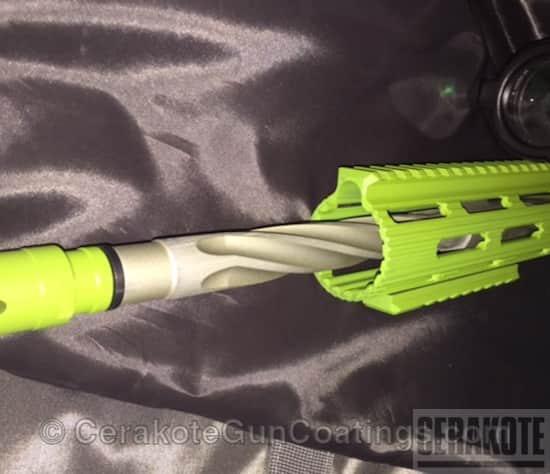
smaller version of the 2nd project picture .
Relation: Story